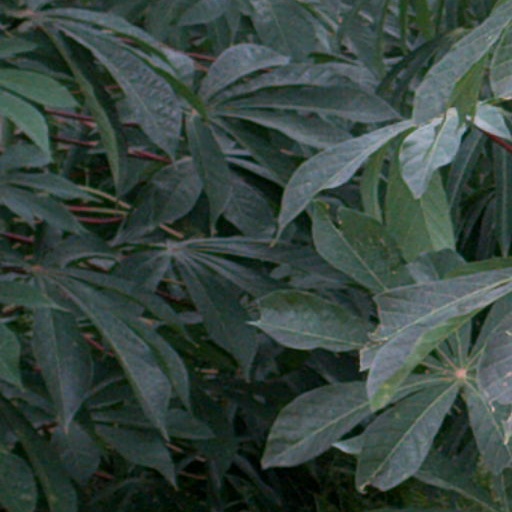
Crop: cassava